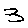
Label: 3